List of Gothic Revival architecture

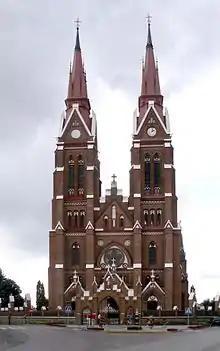
Church of St. James the Apostle, Švėkšna

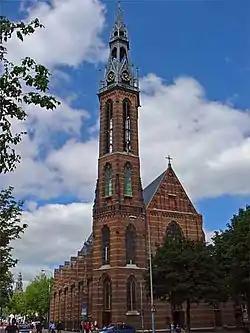
St. Joseph Cathedral, Groningen, Groningen, The Netherlands

San Thome Basilica, Chennai, India